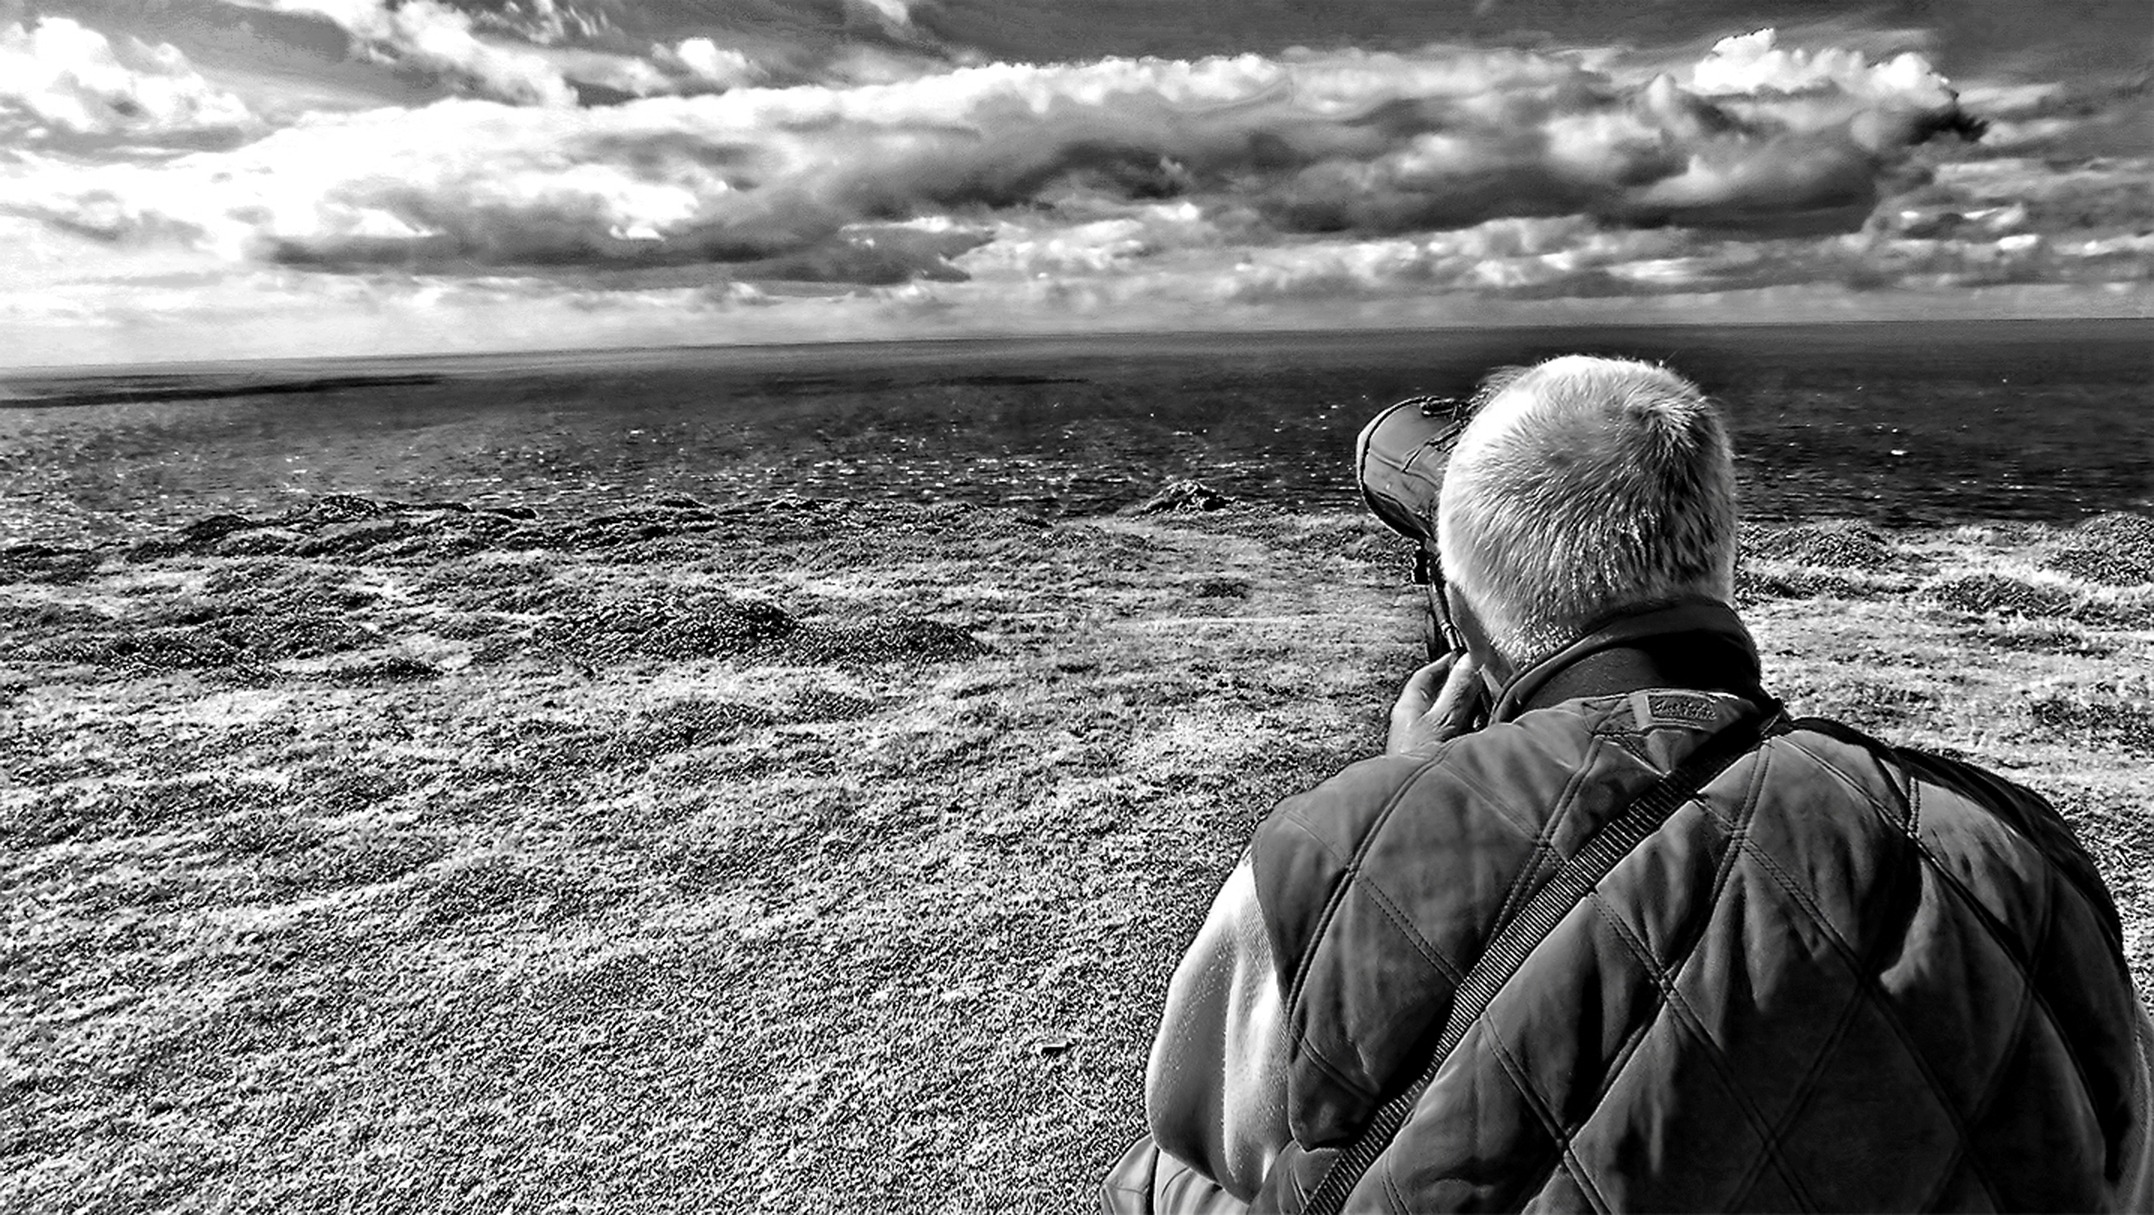
man, sea, coast, nature, sand, rock, cloud, black and white, sky, white, photography, photographer, wave, black, monochrome, photograph, scope, monochrome photography